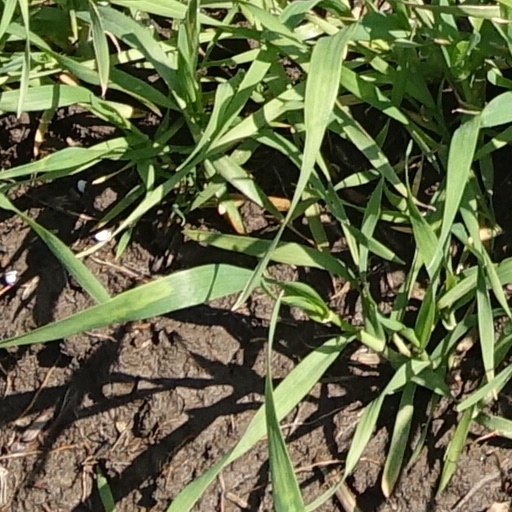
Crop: wheat